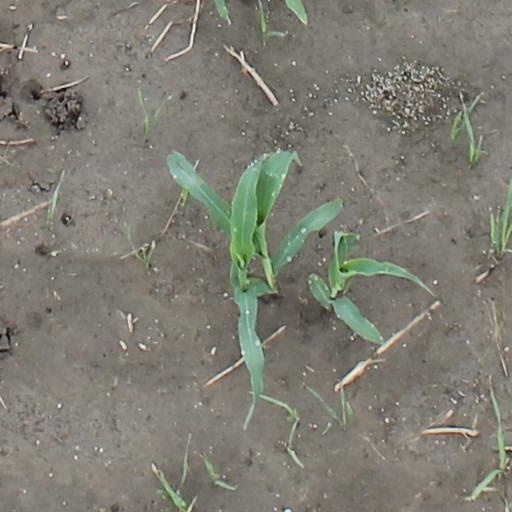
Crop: maize; corn